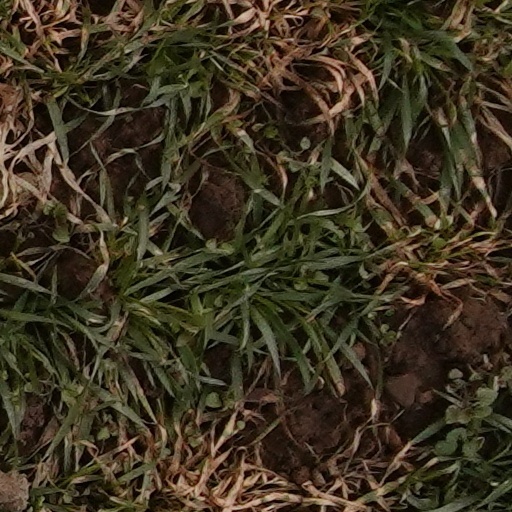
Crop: wheat